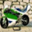
Label: motorcycle